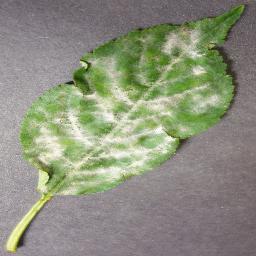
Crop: cherry
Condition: (including_sour)_powdery_mildew